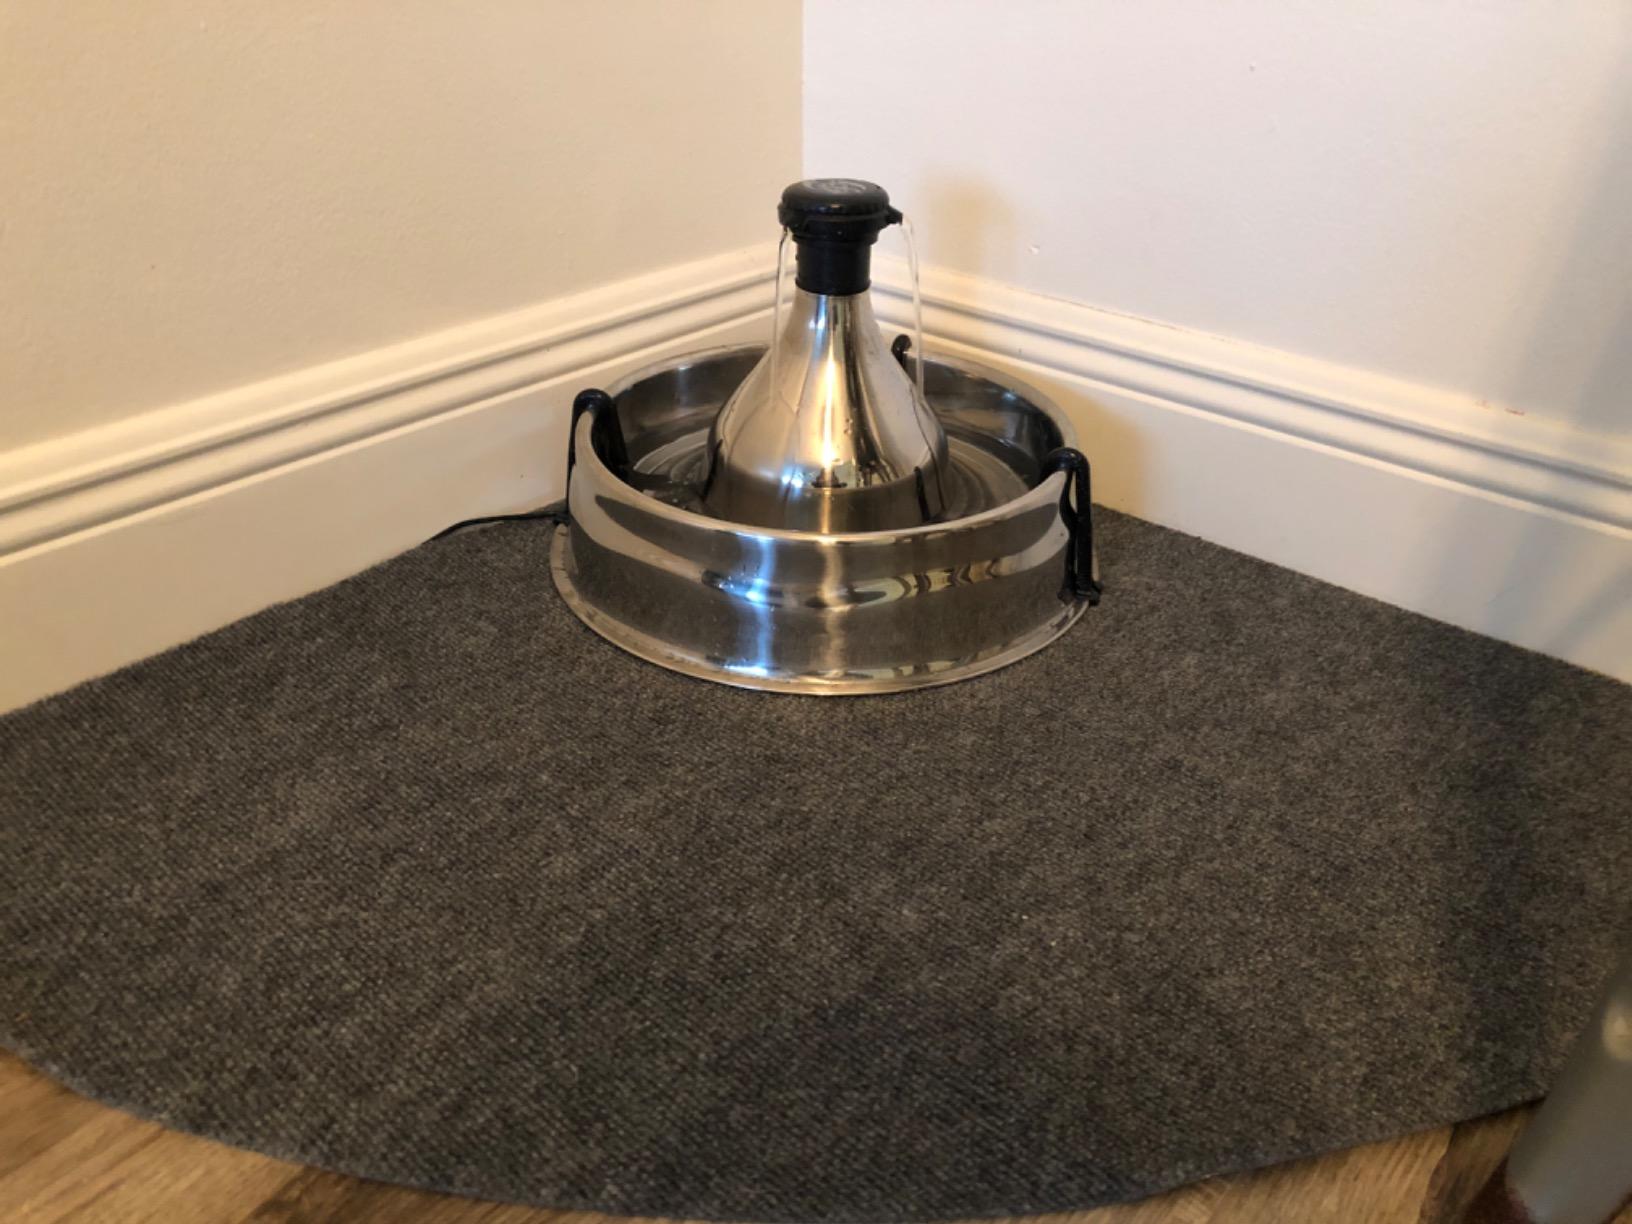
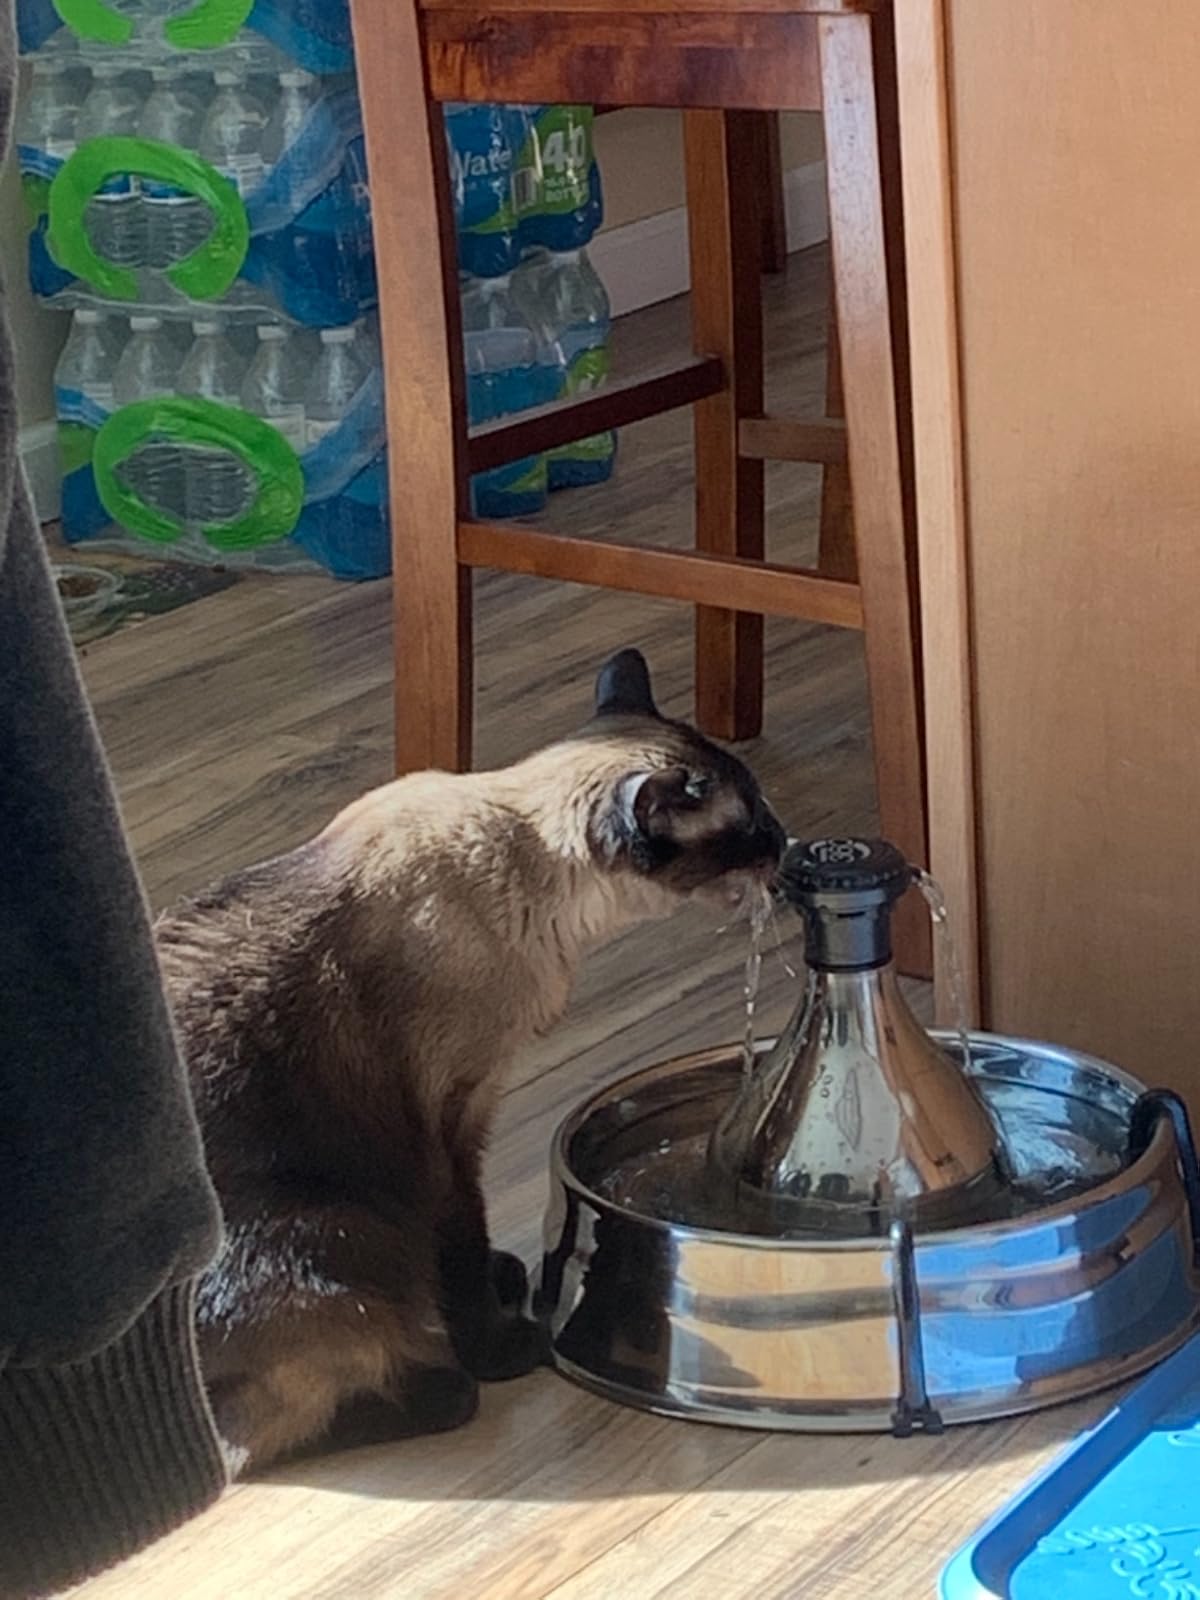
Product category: items_bowl
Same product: yes